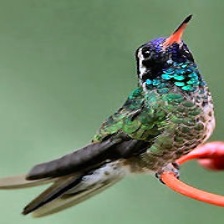
Species: WHITE EARED HUMMINGBIRD
Scientific name: BASILINNA LEUCOTIS
ImageNet parent category: hummingbird